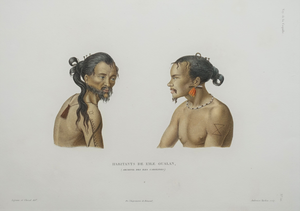
Aquatinte représentant des habitants de l'île Oualan sur l'archipel des Carolines - (Voyage de Duperrey 1822-1825)
Les relations entre la France et les États fédérés de Micronésie ou relations franco-micronésiennes désignent les liens, échanges, rencontres, collaborations et confrontations, qu'ils soient d’ordre économique, diplomatique ou culturel, qu’ont entretenu hier et entretiennent aujourd’hui la France et les États fédérés de Micronésie.